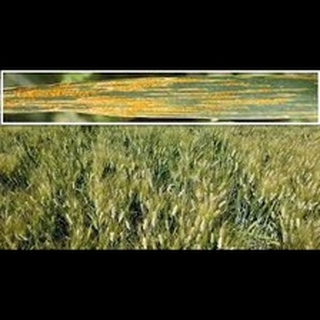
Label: wheat_leaf_blight